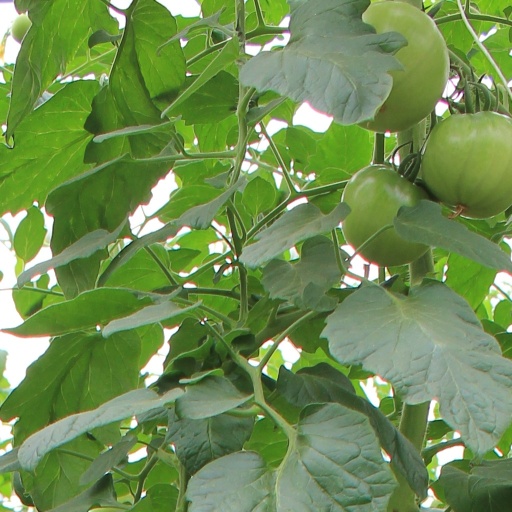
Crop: tomato